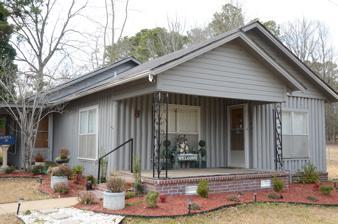
Building: Koon House No. 1
Country: United States of America
Year built: 1940
Historic house in Arkansas, United States United States historic place Koon House #1 U.S. National Register of Historic Places Location in Arkansas Show map of Arkansas Location in United States Show map of the United States Location Jct. of US 167 and Cty Rd. 523, Sheridan, Arkansas Coordinates 34°16′29″N 92°23′57″W / 34.27472°N 92.39917°W / 34.27472; -92.39917 Area less than one acre Built 1940 ( 1940 ) Architect Hillary Henry "Pappy" Koon MPS Vertical Split Log Buildings of "Slabtown", Arkansas MPS NRHP reference No. 99001249 Added to NRHP October 14, 1999 The Koon House No. 1 is a historic house at U.S. Highway 167 and Grant County Road 523 in Sheridan, Arkansas .  It is a single story structure, built out of small logs split in half and set facing round side out and smooth side in.  Its front facade is dominated by a projecting gable-roofed porch.  The house was built in 1940 by Hillary Henry "Pappy" Koon, and is one of several houses built in this distinctive manner in the area by Koon. The house was listed on the National Register of Historic Places in 1999. See also National Register of Historic Places listings in Grant County, Arkansas References